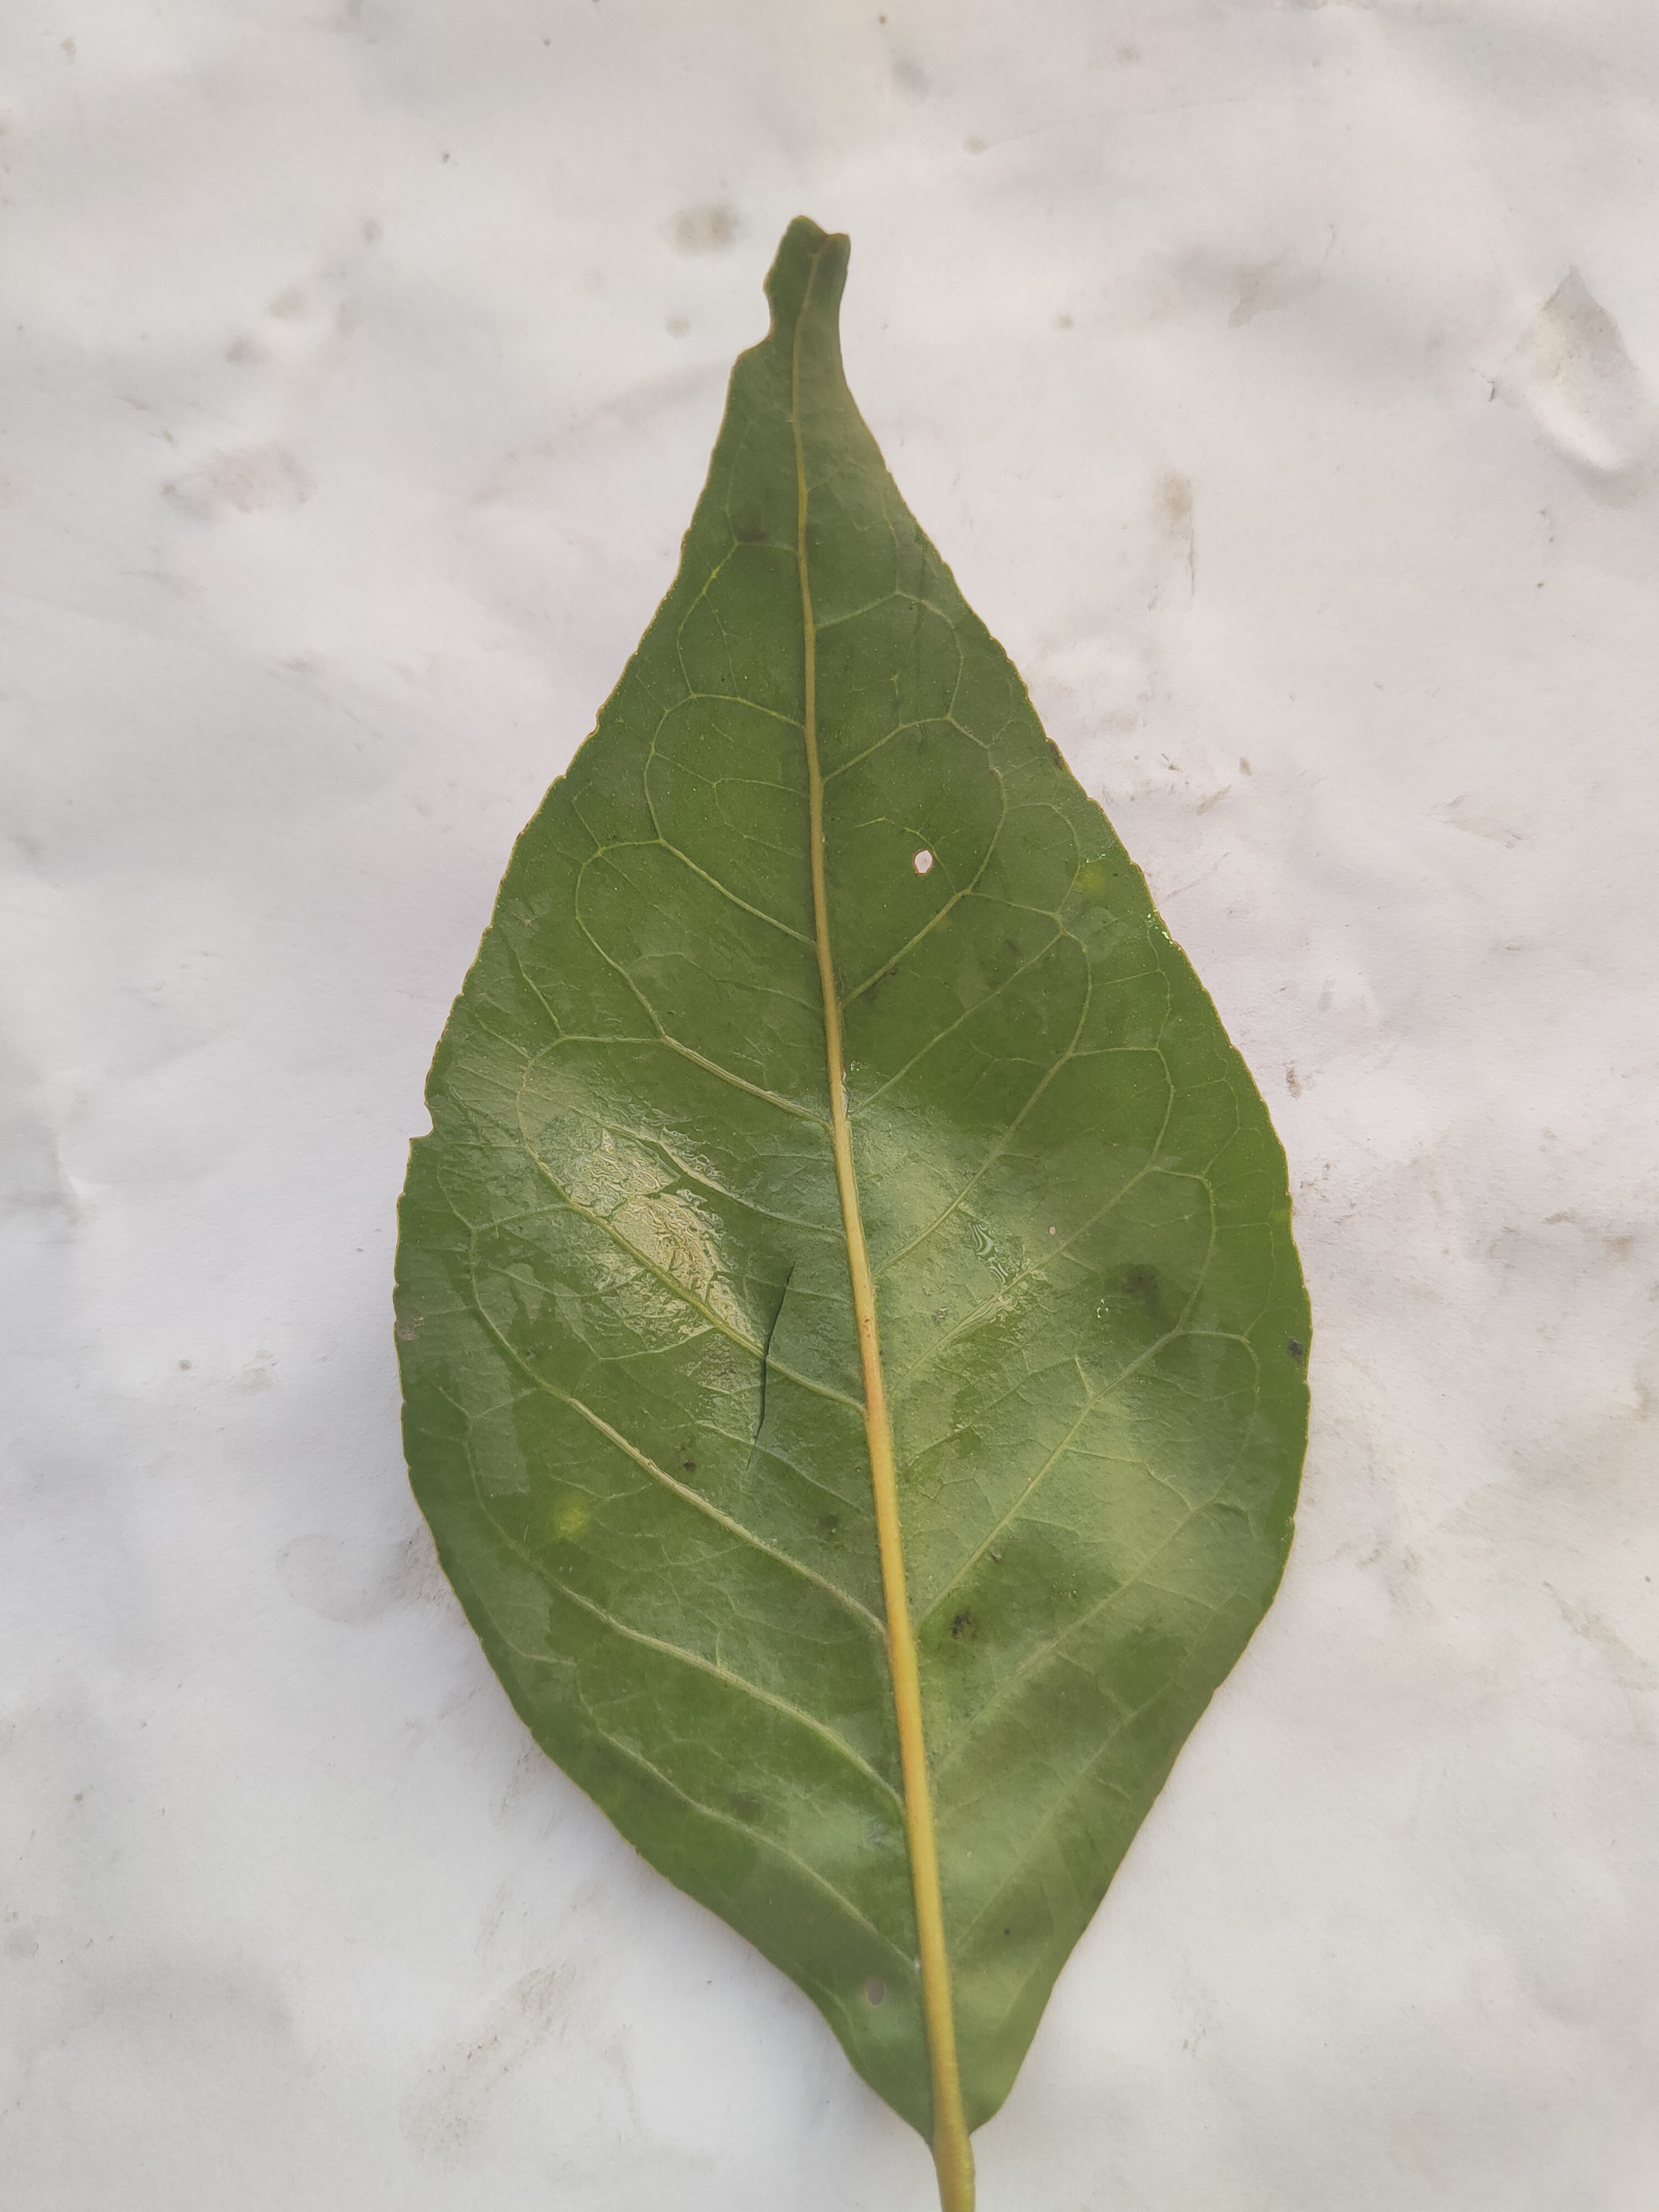
Leaf variety: Aegle marmelos